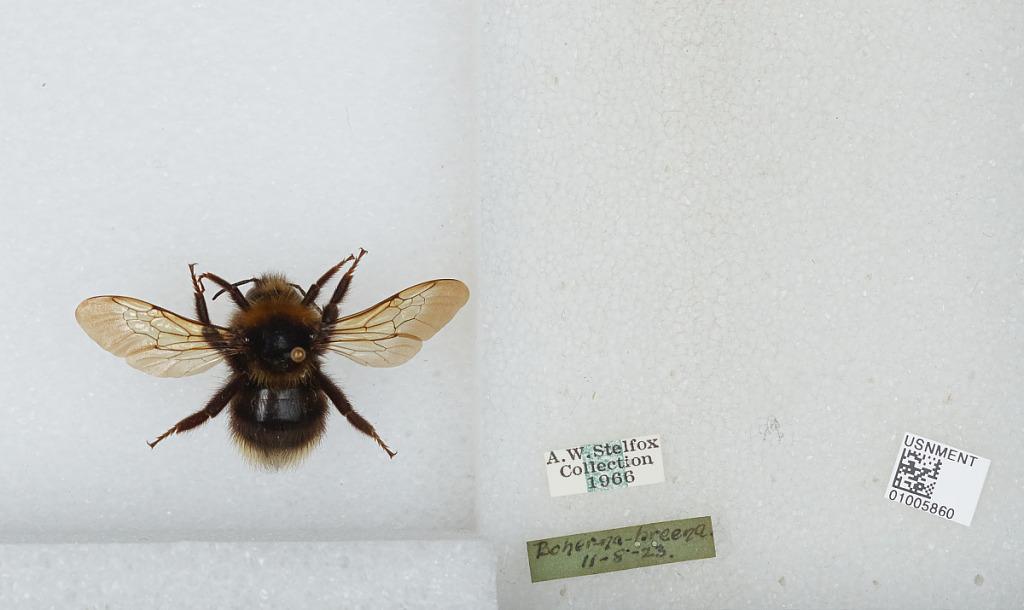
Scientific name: Bombus (Psithyrus) barbutellus (Kirby)
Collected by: A. Stelfox
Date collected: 1923-8-11
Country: Ireland
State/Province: Dublin
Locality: Bohernabreena
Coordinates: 53.266, -6.35801